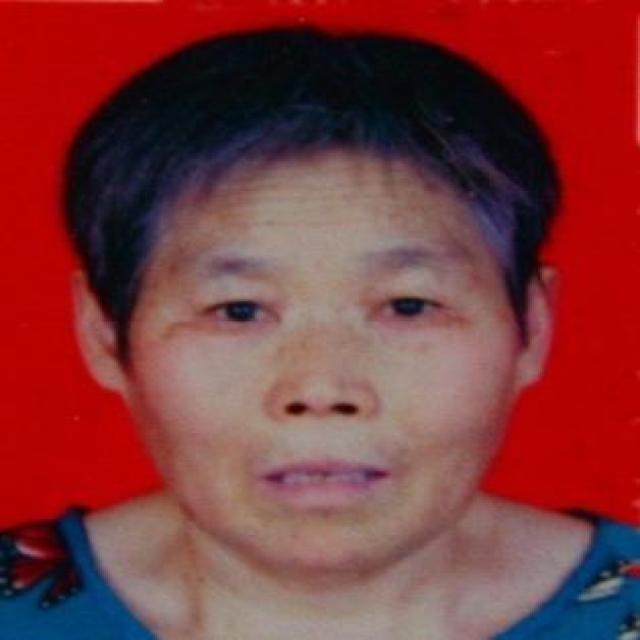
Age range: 65+